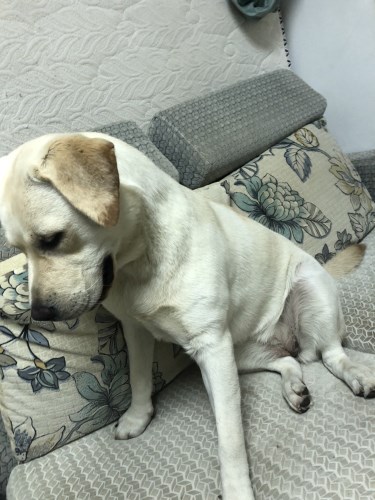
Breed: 3580-n000122-Labrador_retriever